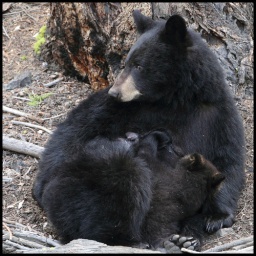
A mother bear nurses her cub near Tower Falls, Yellowstone NP.